Millstone Bluff

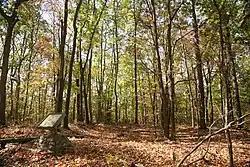
Soil depressions indicate the location of houses

Millstone Bluff is a natural bluff in Pope County, Illinois, United States, located near the community of Glendale. Listed on the National Register of Historic Places because of its archaeological significance, Millstone Bluff is one of three National Register sites in Pope County, along with the Golconda Historic District and part of the Kincaid Mounds State Historic Site.